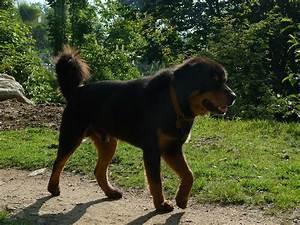
dog